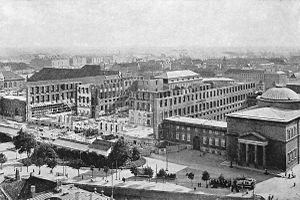
Christiansborg / Historie / Andet Christiansborg / Anvendelse
Ruinen efter det andet Christiansborg, 1908
Christiansborg Slot, eller blot Christiansborg, på Slotsholmen i det centrale København er hjemsted for Danmarks parlament, Folketinget, for Højesteret og Statsministeriet. Desuden anvender Kongehuset fortsat flere dele af Christiansborg, herunder De Kongelige Repræsentationslokaler, Slotskirken og De Kongelige Stalde.